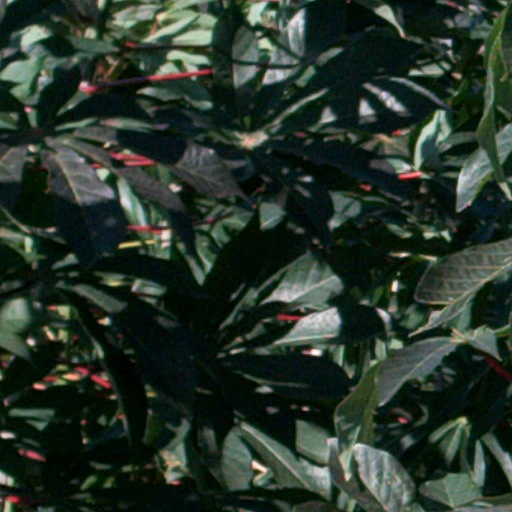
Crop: cassava